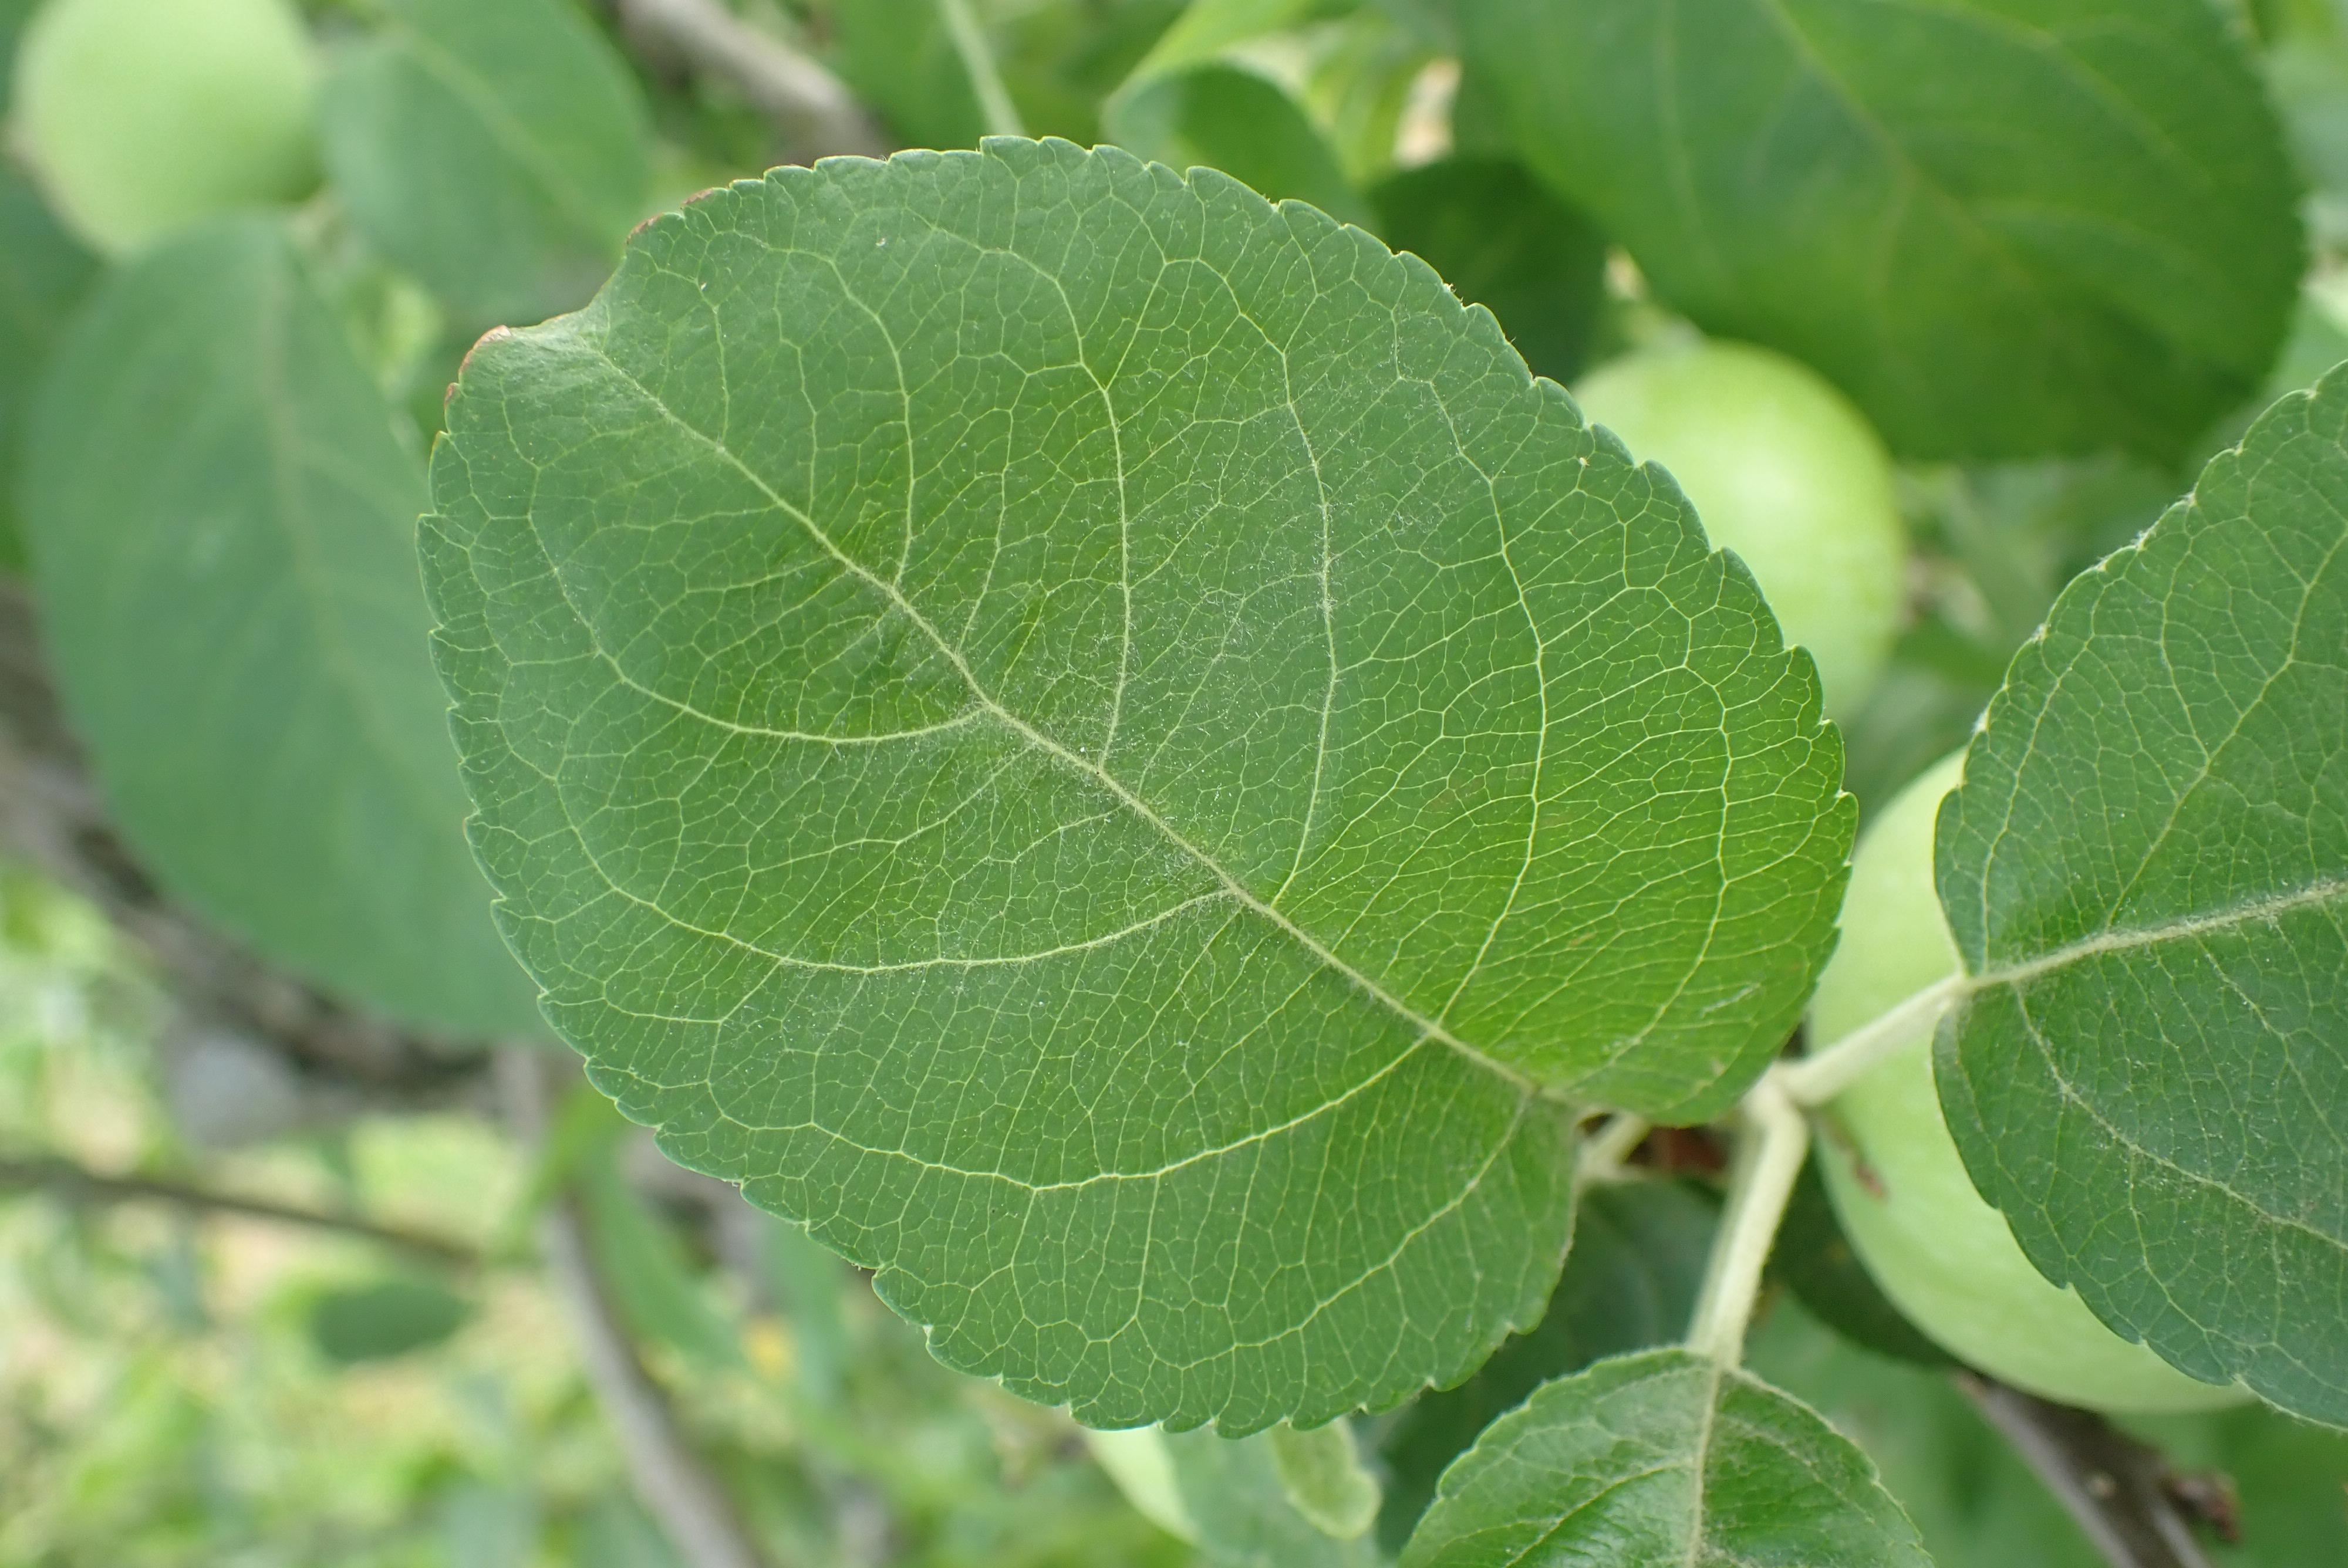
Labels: healthy